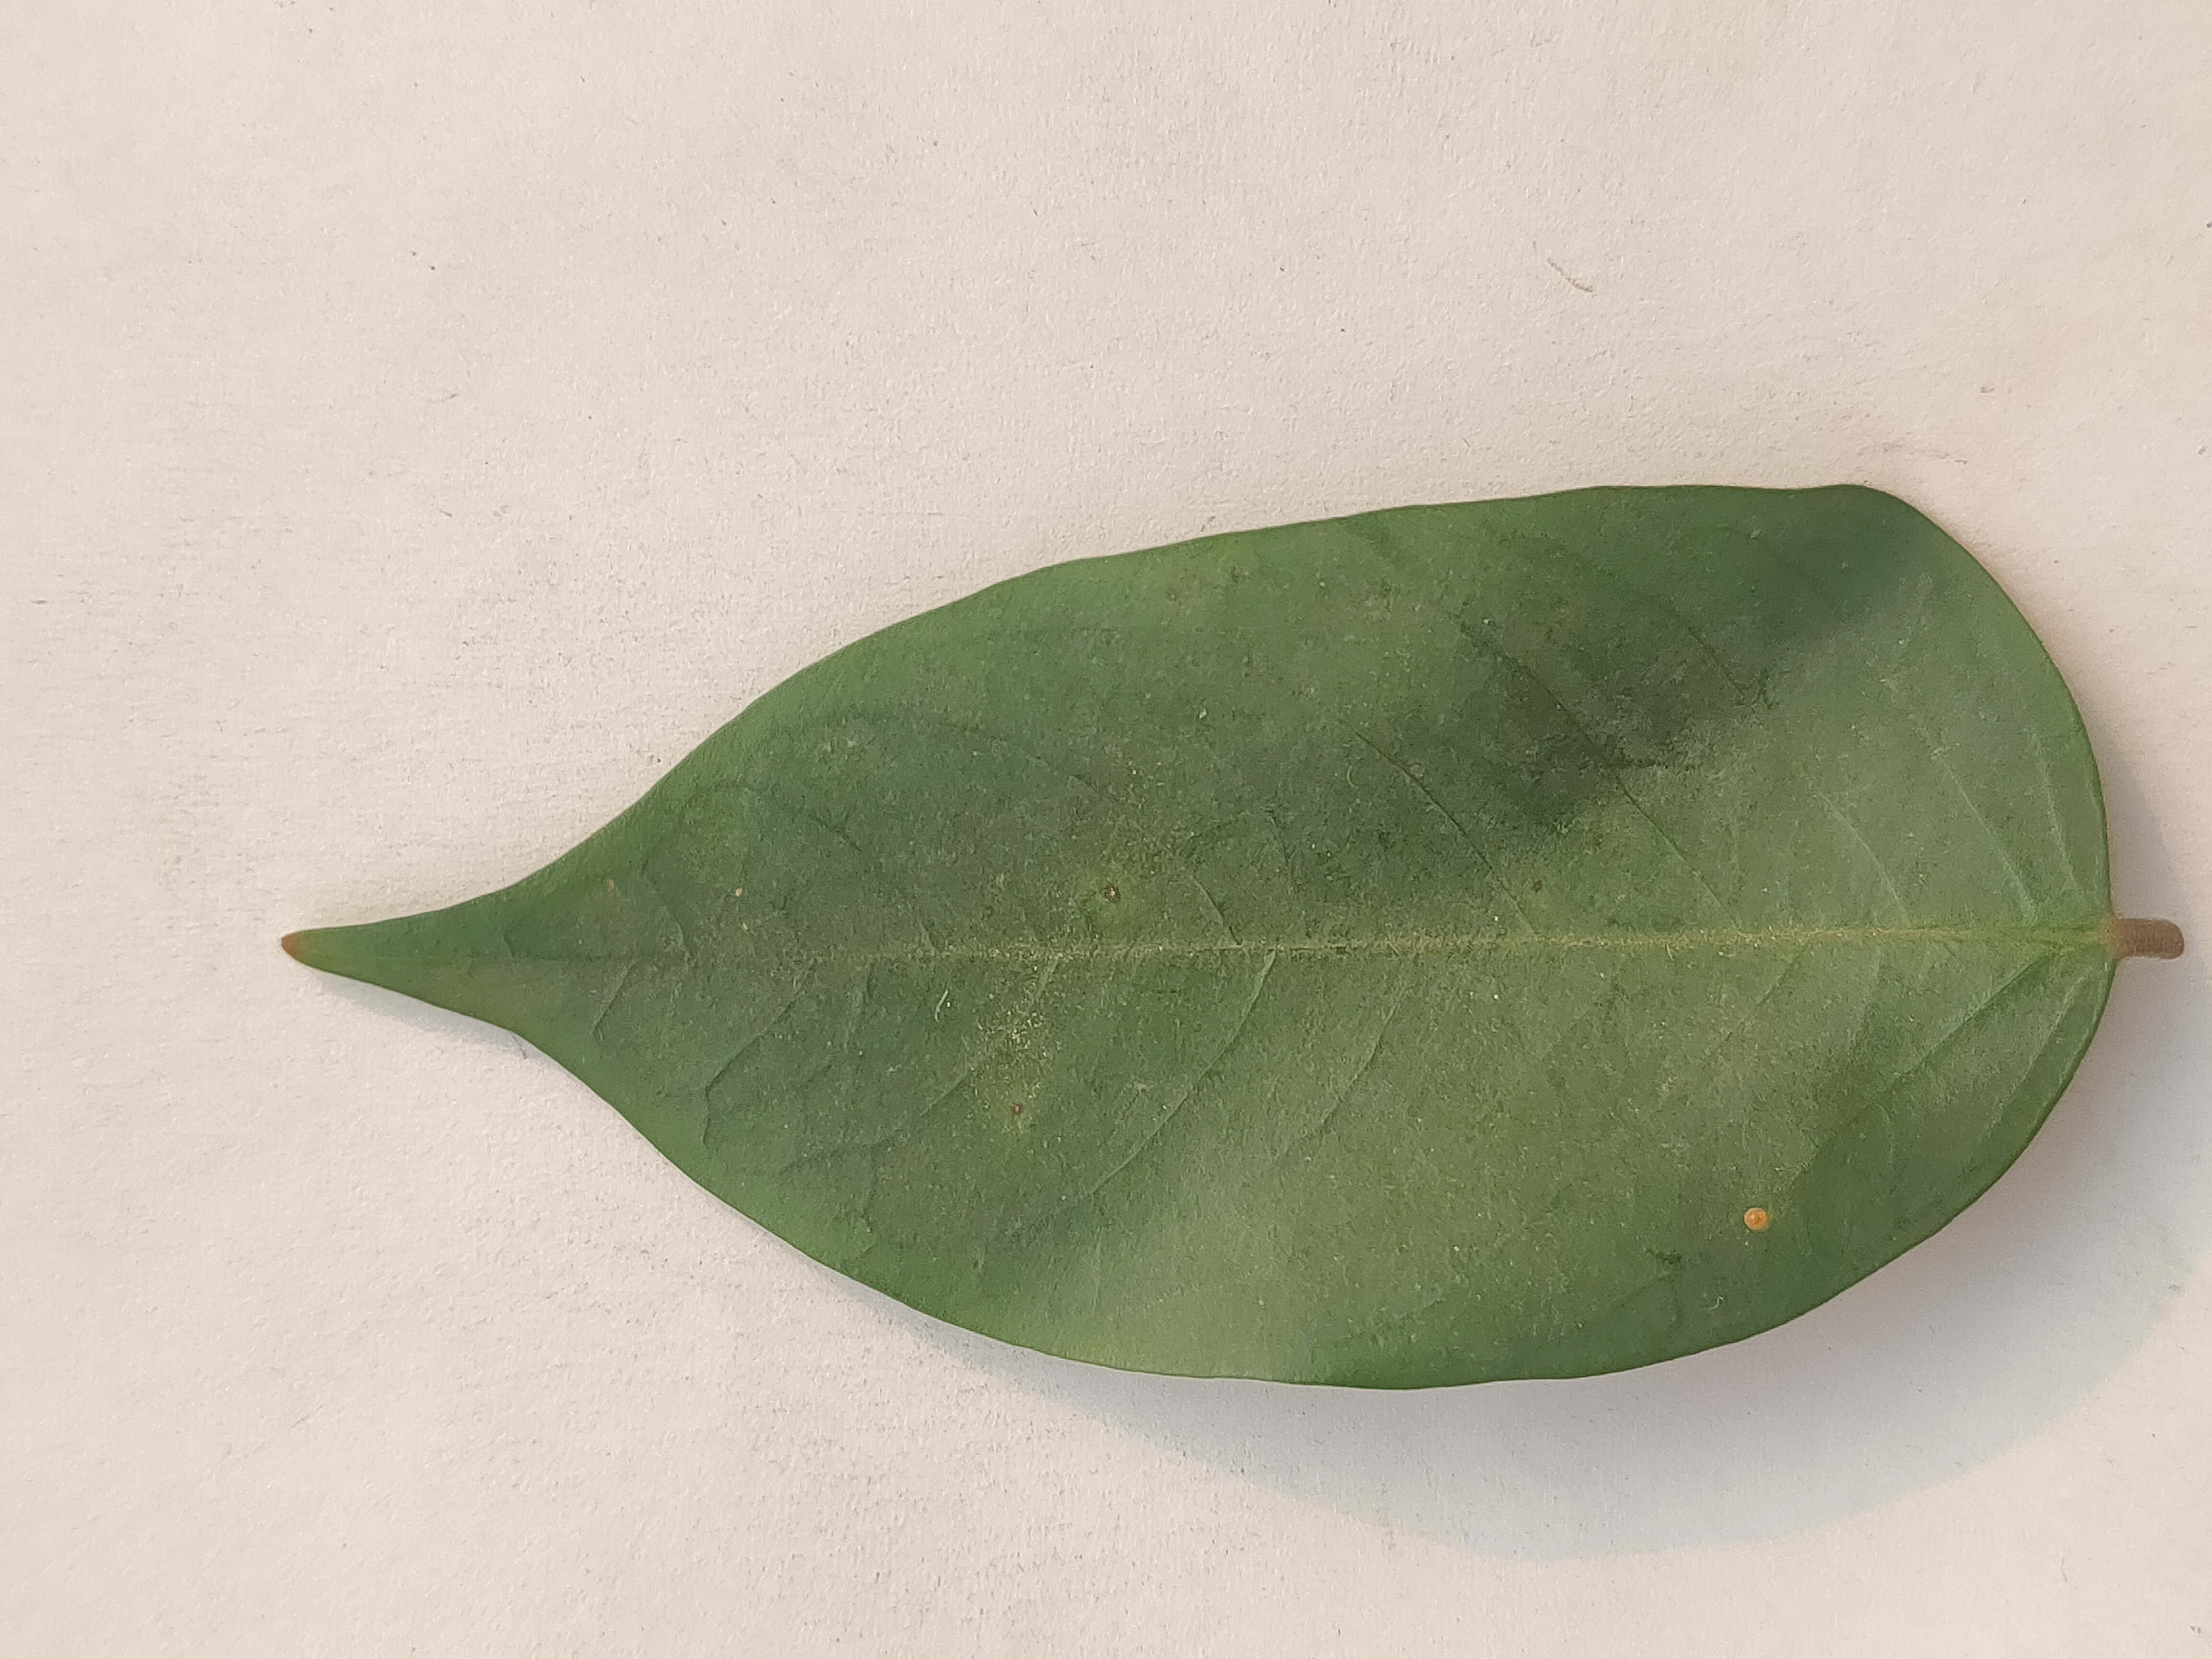
Leaf variety: Star Fruit